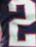
Number: 2